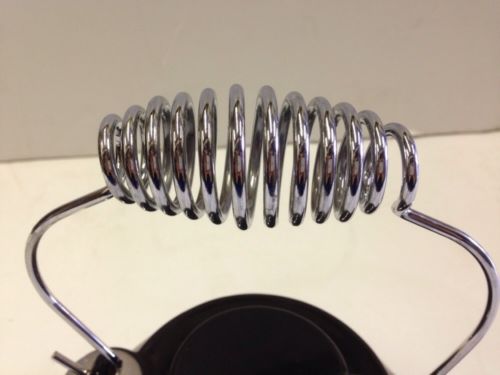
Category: kettle